Boyd Cordner

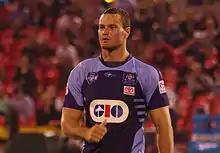
Boyd Cordner playing for NSW under-20s in 2012

In April 2012, Cordner was selected as captain of the New South Wales team in the inaugural under 20s State of Origin, Cordner played at second-row in NSW's 18–14 win over Queensland at Penrith Stadium. Cordner finished the Roosters 2012 NRL season with him playing in 22 matches and scoring four tries.